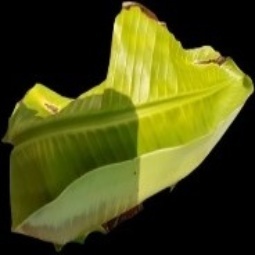
Label: Calcium